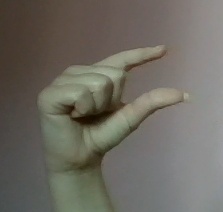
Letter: dal